Question: Please indicate a possible affordance area of the sit_on_bench that can be used for sitting
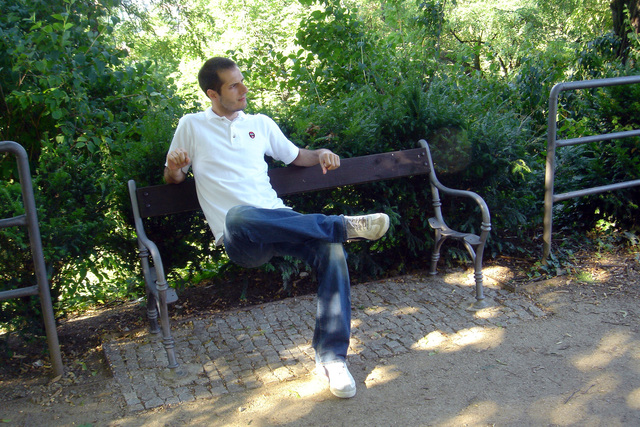
Answer: [158.5, 224, 478.5, 297]